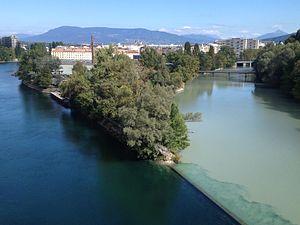
Jonction entre le Rhône et l'Arve à Genève
Le bassin du Rhône est le bassin versant du fleuve Rhône. Il est situé intégralement en France et en Suisse. Il est alimenté par des cours d'eau des Alpes, du Jura, du massif central et des Vosges. Le Rhône se jette dans la mer Méditerranée par un delta.